Continental Center (New York City)

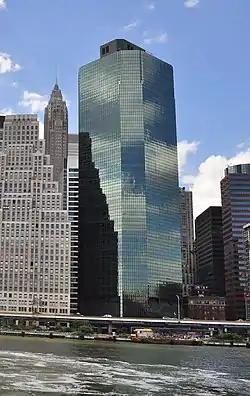

The Continental Center is an office skyscraper at 180 Maiden Lane in the Financial District of Manhattan, New York City. Built in 1983 and designed by Swanke Hayden Connell Architects, the building is 41 stories tall with a roof high.